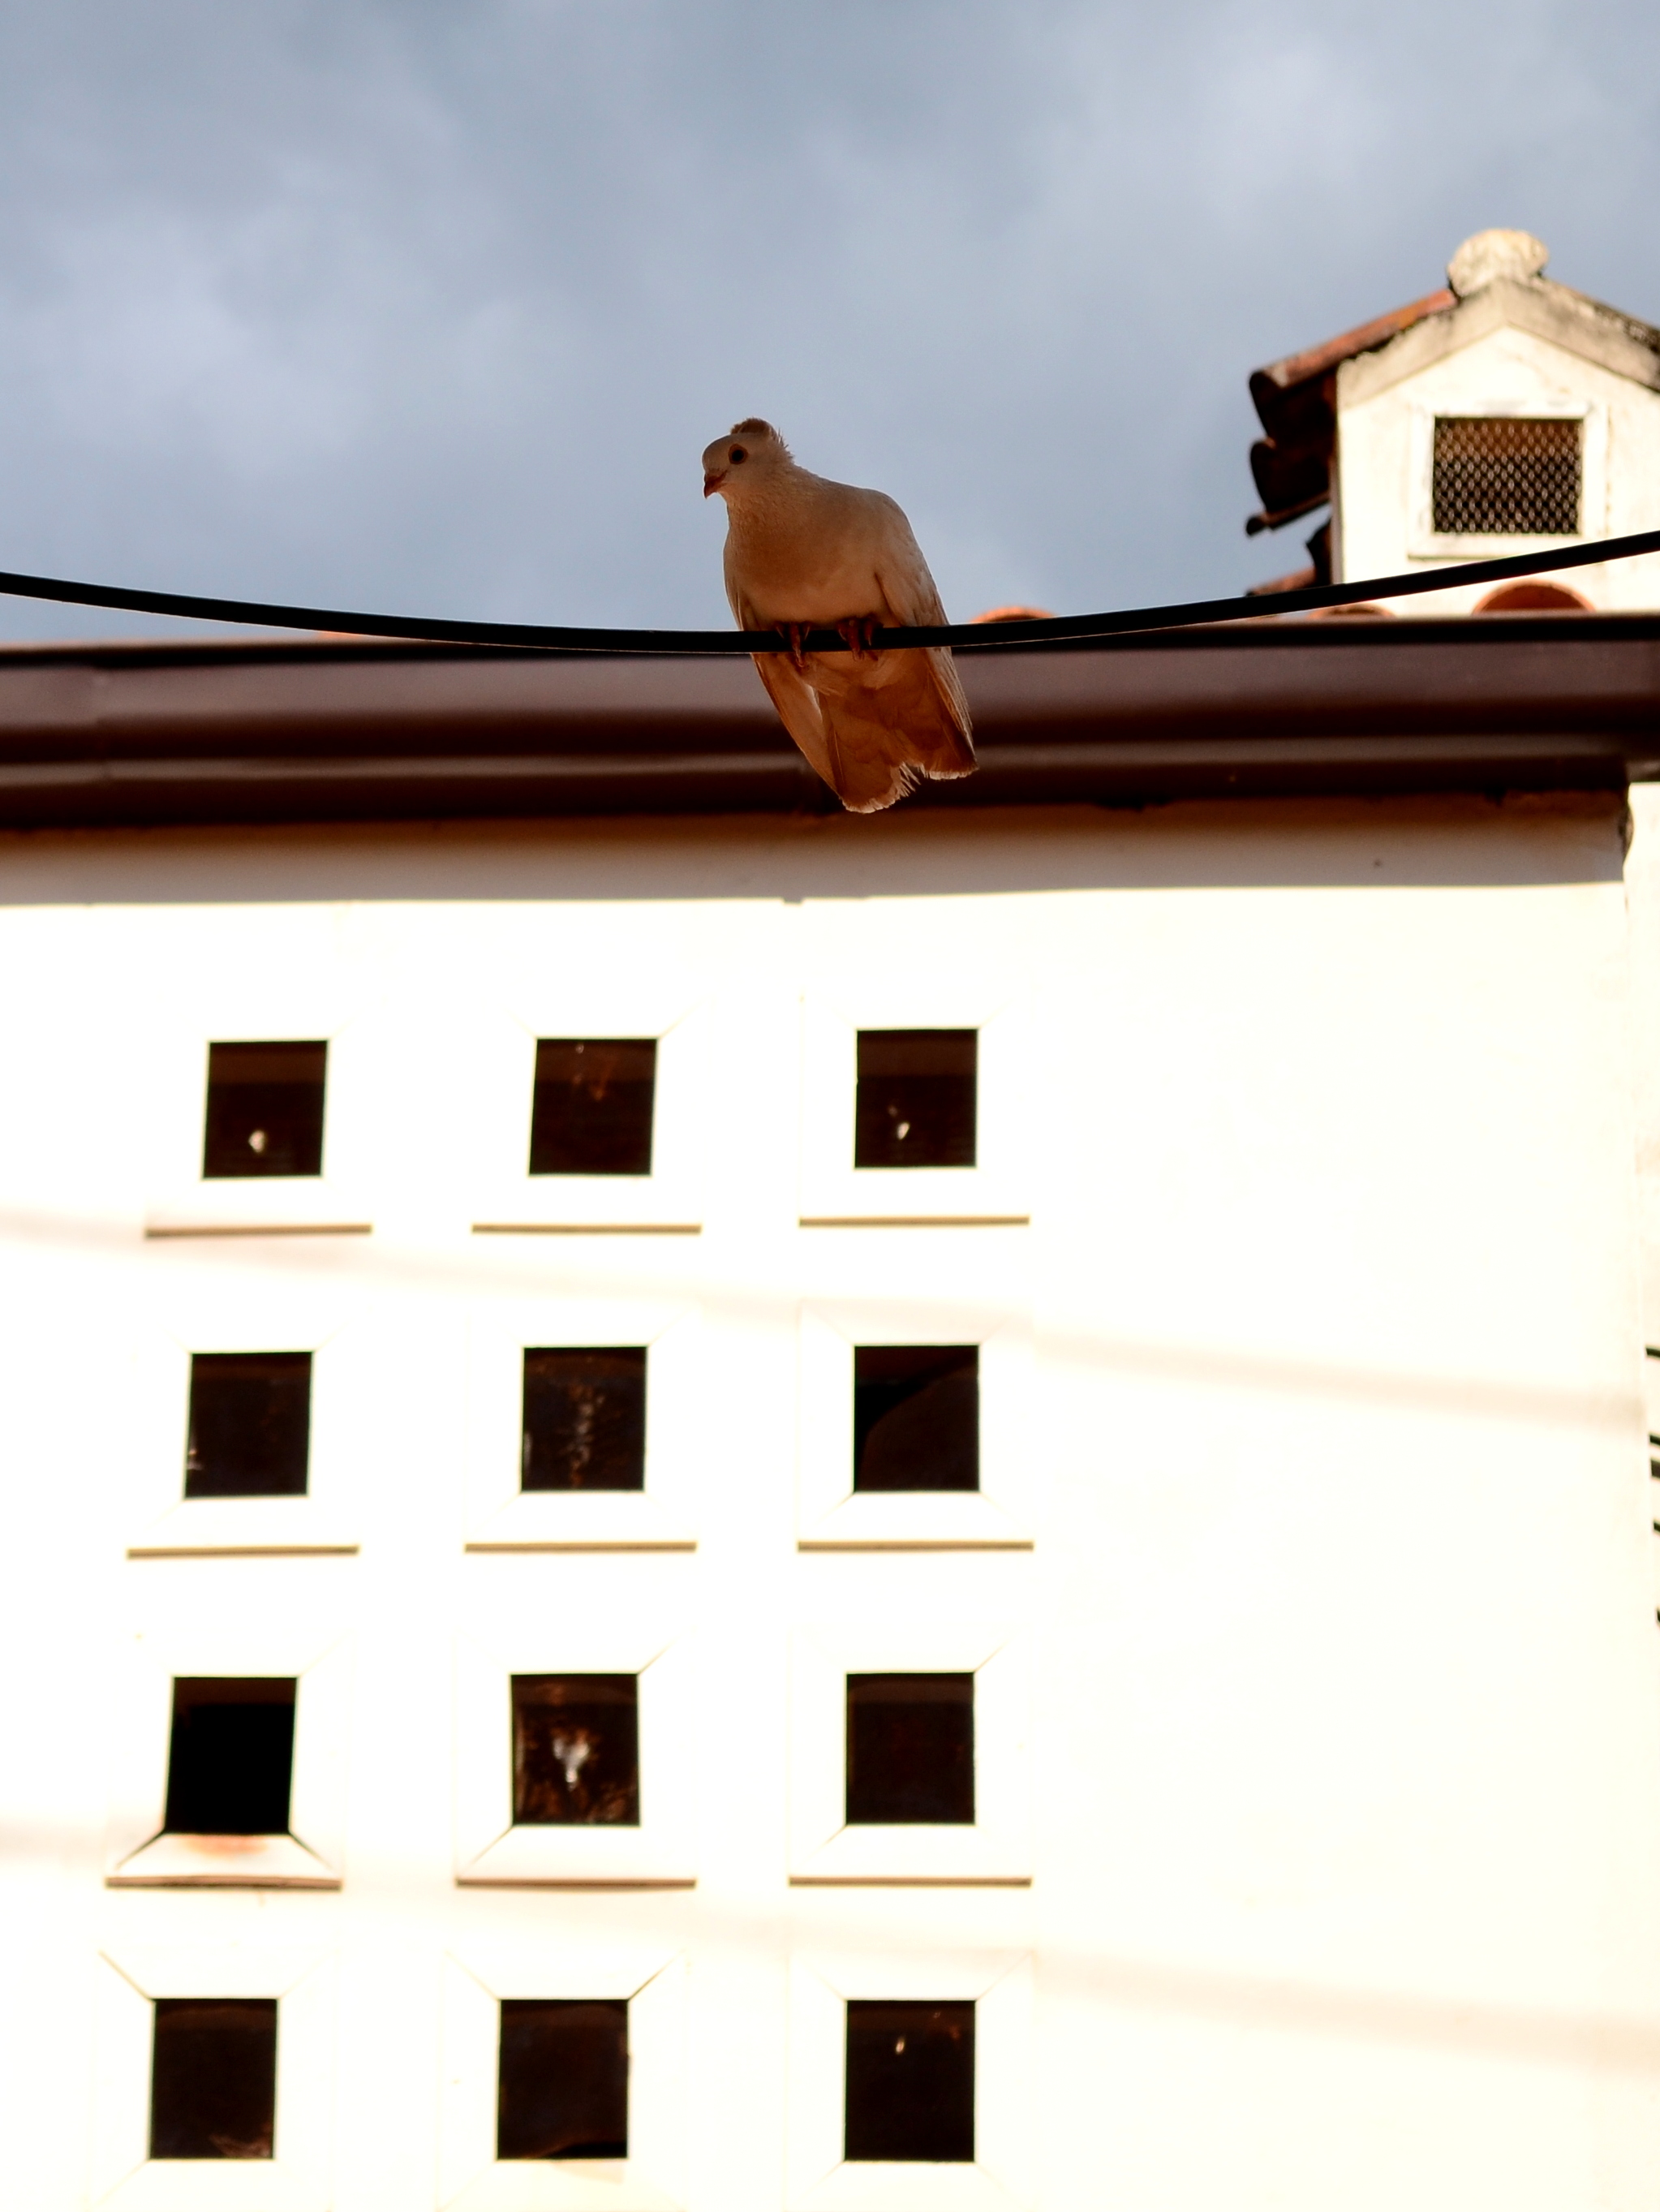
wood, window, roof, wall, color, facade, interior design, image, shape, window covering